8th Bohemian Dragoons (Count Montecuccoli's)

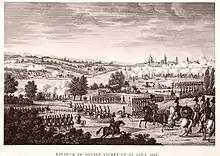
Battle of Dresden 1813

Revolutions of 1848 in the Austrian Empire